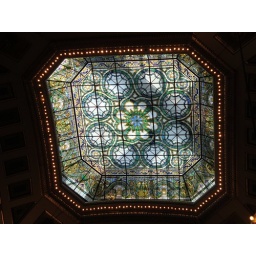
exquisite stained glass window in ceiling